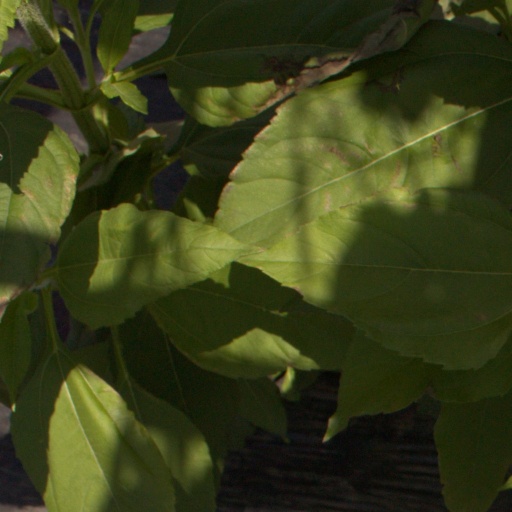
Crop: Jerusalem artichoke